She's the One (1996 film)

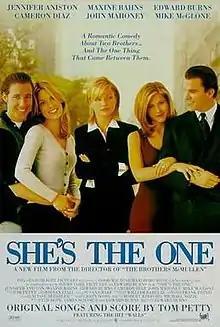
Theatrical release poster

She's the One is a 1996 American romantic comedy film written and directed by New York actor and director Edward Burns. It stars Burns, Jennifer Aniston, Cameron Diaz, Mike McGlone, Maxine Bahns and John Mahoney. The film features one of Tom Petty's few movie soundtracks and is named after the Bruce Springsteen song of the same name.